Robert Brown (American football, born 1960)

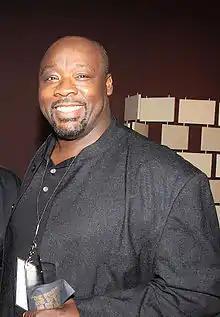
Robert Brown

Robert Lee Brown (born May 21, 1960) is an American former professional football player who was a defensive end in the National Football League (NFL).